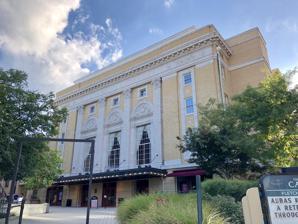
Building: Carolina Theatre (Durham)
Country: United States of America
Year built: 1926
Theater in North Carolina, United States For similarly named institutions, see Carolina Theatre (disambiguation) . 35°59′53″N 78°54′06″W / 35.99813°N 78.90174°W / 35.99813; -78.90174 Carolina Theatre Exterior of the Carolina Theatre (2019) Former names Durham Auditorium (1926-29) Address 309 W Morgan St Durham , NC 27701-2119 Location Central Park Owner City of Durham Operator Carolina Theatre of Durham, Inc. Capacity 1,048 (Fletcher Hall) 226 (Cinema One) 49 (Cinema Two) Construction Broke ground May 1, 1925 ( 1925-05-01 ) Opened February 2, 1926 ( 1926-02-02 ) Renovated 1929, 1988–1994 Construction cost $250,000 ($4.34 million in 2023 dollars ) Architect Milburn, Heister & Company Website www .carolinatheatre .org The Carolina Theatre is a performing arts and cinema complex in downtown Durham, North Carolina . The facility is operated by a nonprofit organization named The Carolina Theatre of Durham, Inc. under a management agreement with the City of Durham, which owns the complex. History The main stage, Fletcher Hall In 1923, the city of Durham chose to construct an auditorium on a lot adjacent to Morris Street School.  Bids for construction were accepted on May 1, 1925 and the $250,000 budget was set. The building was completed in 1926 and opened on February 2 of that year with the Kiwanis Jollies.  The theater's popularity rose during the World War II years and soldiers from Camp Butner were moved to the theater to watch movies. In 1977, the North Carolina Department of Archives and History completed a historic survey of Downtown Durham and recognized The Carolina Theatre as a "significant building in the city" and the center portion of downtown was placed on the National Register of Historic Places . The Carolina Theatre remains the last of thirteen original theaters in the city.  The most recent renovation of the theater was in 2011, which included plaster repairs, new carpeting, painting, and sound upgrades in Fletcher Hall and the Cinemas. Design The Carolina Theatre was designed in the Beaux-Arts style by the Washington, D.C. architectural firm of Milburn, Heister & Company . This facility is not to be confused with the Carolina Theatre of Chapel Hill , which announced its closing in 2005. Theaters The main stage, called Fletcher Hall, seats 1,048 and has two balconies. The cinema wing, built in 1992, seats 226 in Cinema 1 and 49 in Cinema 2. The theater includes two elegant function rooms, the Connie Moses Ballroom, which is known for its chandeliers and large windows overlooking the plaza in front of the theater; and the Donor Lounge, located outside the theater's second balcony. Programming Carolina Theatre of Durham, Inc. is the 5th-largest performing arts organization in the Research Triangle region of North Carolina, which encompasses Raleigh , Durham , and Chapel Hill . The nonprofit presents nearly 100 concerts and comedy performances per year, more than any major venue in the market, and has been among the smallest venues ranked in Pollstar's Top 100 theatres worldwide since 2012. The theater shows more than 3,000 film screenings annually. It is the producer of the North Carolina Gay and Lesbian Film Festival , one of the largest LGBT film festivals in the Southeastern United States, as well as the Nevermore Film Festival. Rental events The Carolina Theatre hosts numerous arts nonprofits from Durham and the Triangle Region. The Full Frame Documentary Film Festival occupies the theater for four days each April. The Durham Savoyards present a multi-day run of a Gilbert and Sullivan opera each March. Chamber Orchestra of the Triangle , the Mallarme Chamber Players, Durham Symphony, and Triangle Youth Ballet are among the other arts organizations that have a history of performances at the Carolina Theatre. Civil rights history In 2014, an exhibit commemorating the Carolina Theatre's role in desegregation in Durham was unveiled to the public. The Carolina Theatre was the first theater in Durham to admit African-Americans, although there were still segregated ticket lines and lounge areas until the summer of 1963. References